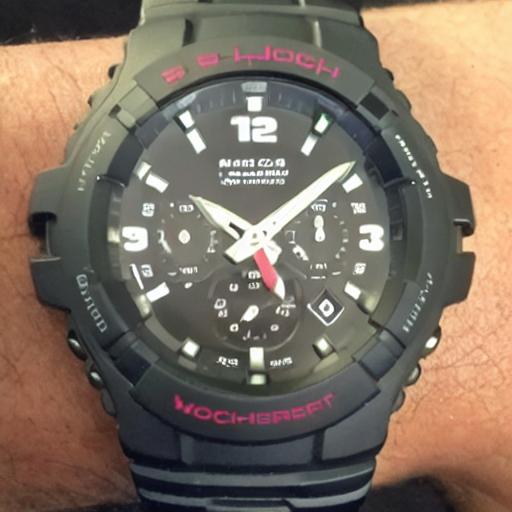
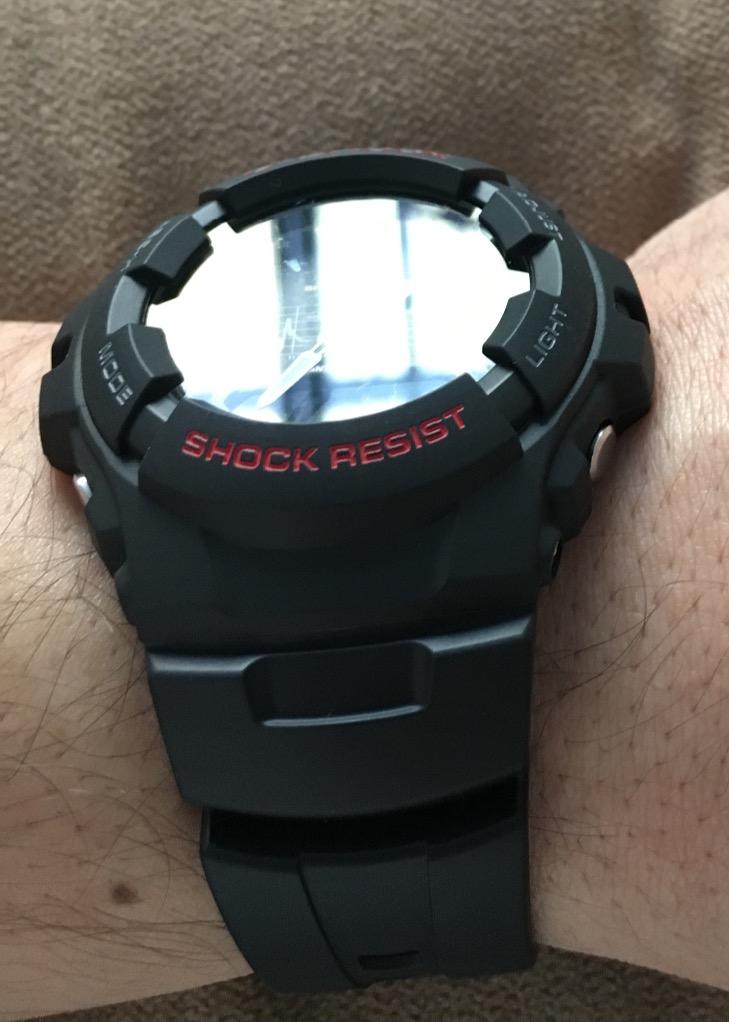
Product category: accessories_watch
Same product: no